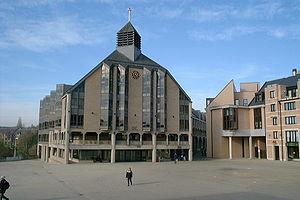
Grand Place, Louvain-la-Neuve